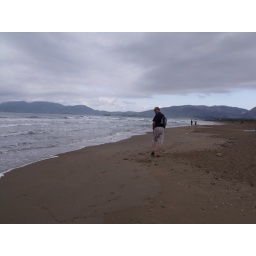
Be careful - you never know what's under foot - baby turtles make a change from sheep 'doohs' in Teesdale